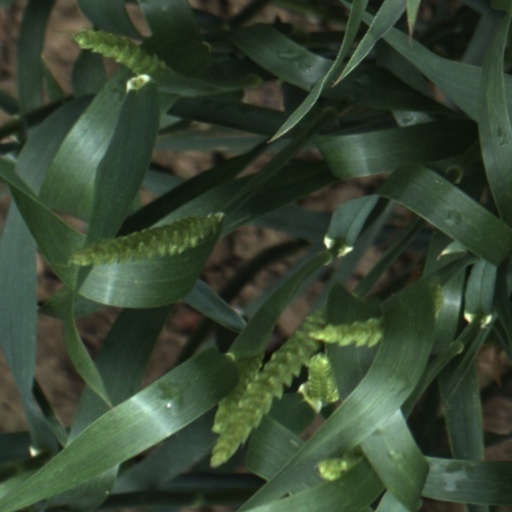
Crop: wheat